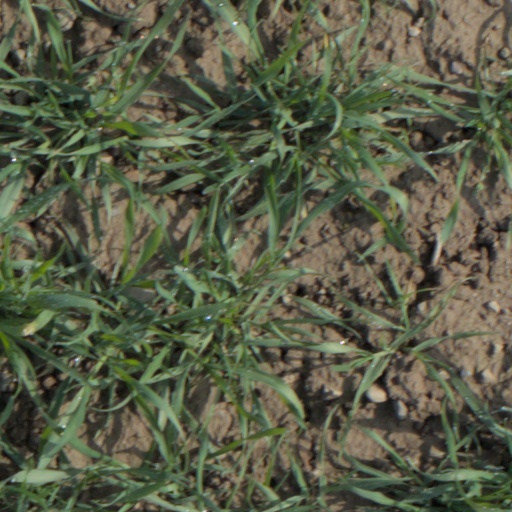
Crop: wheat